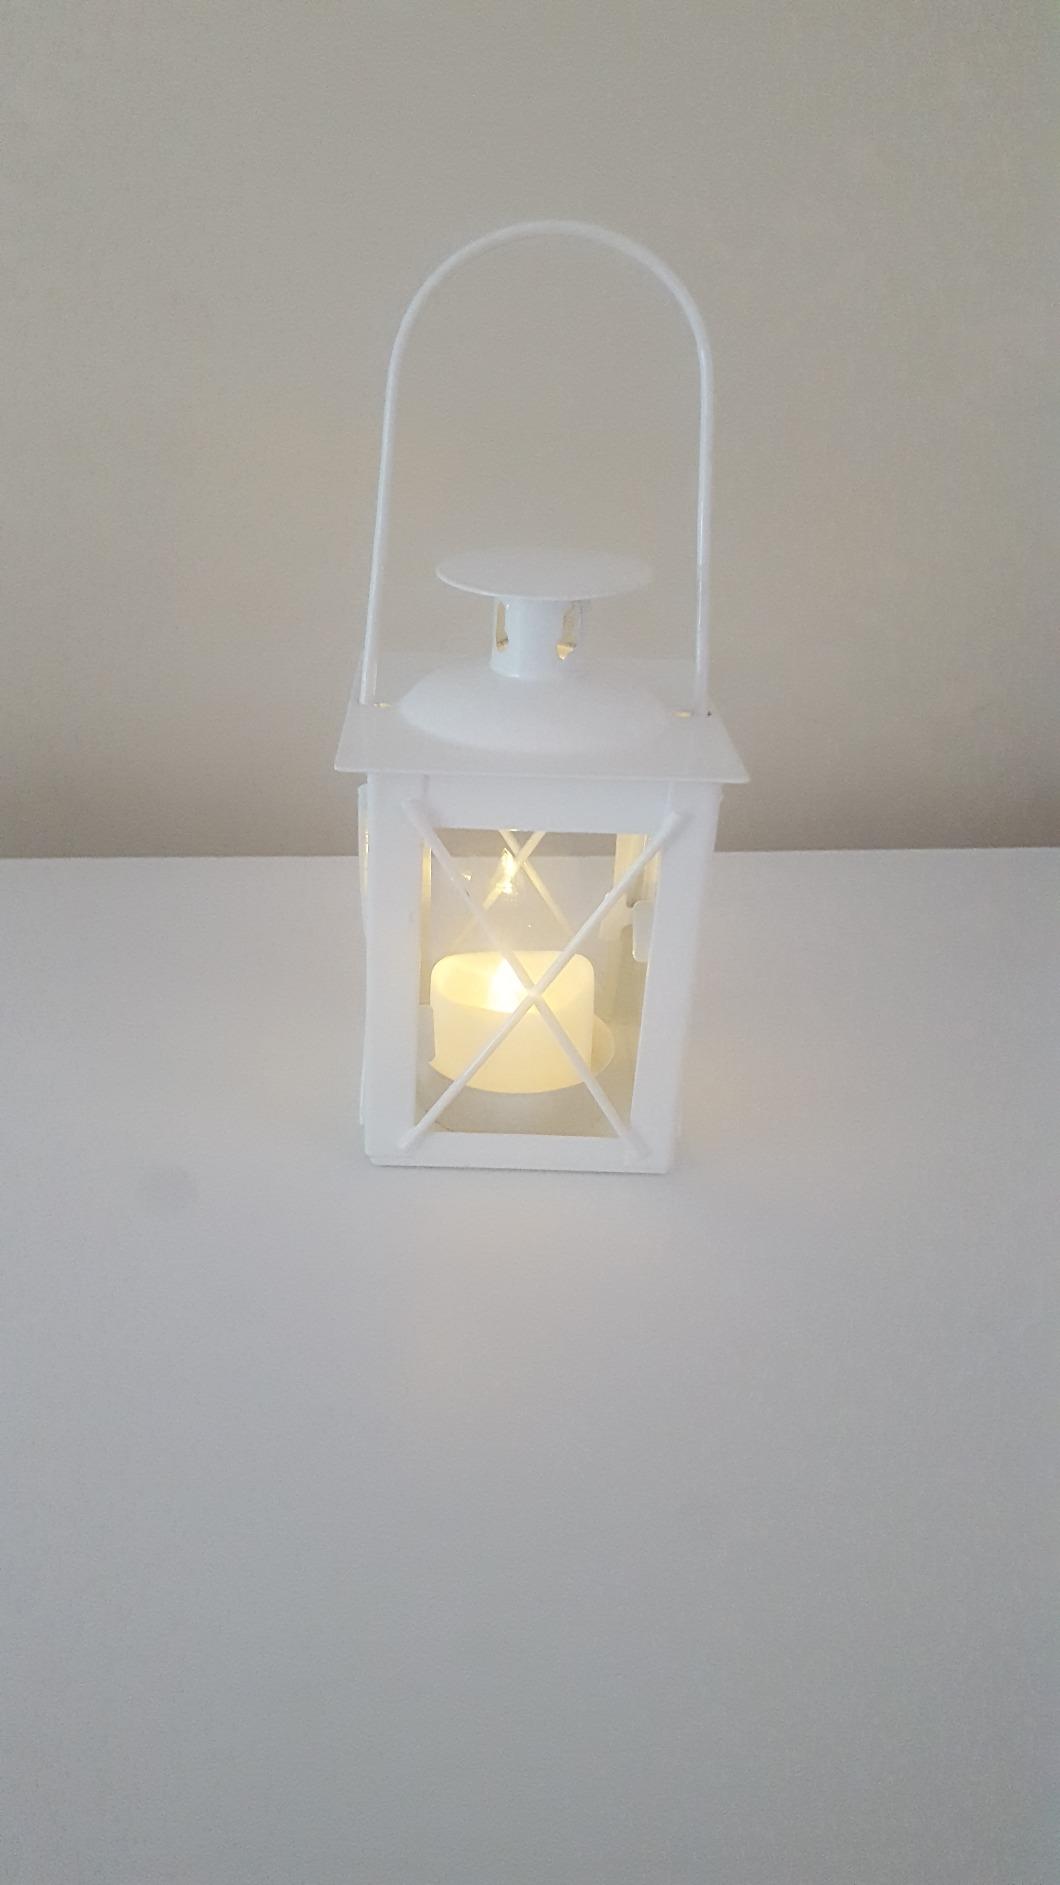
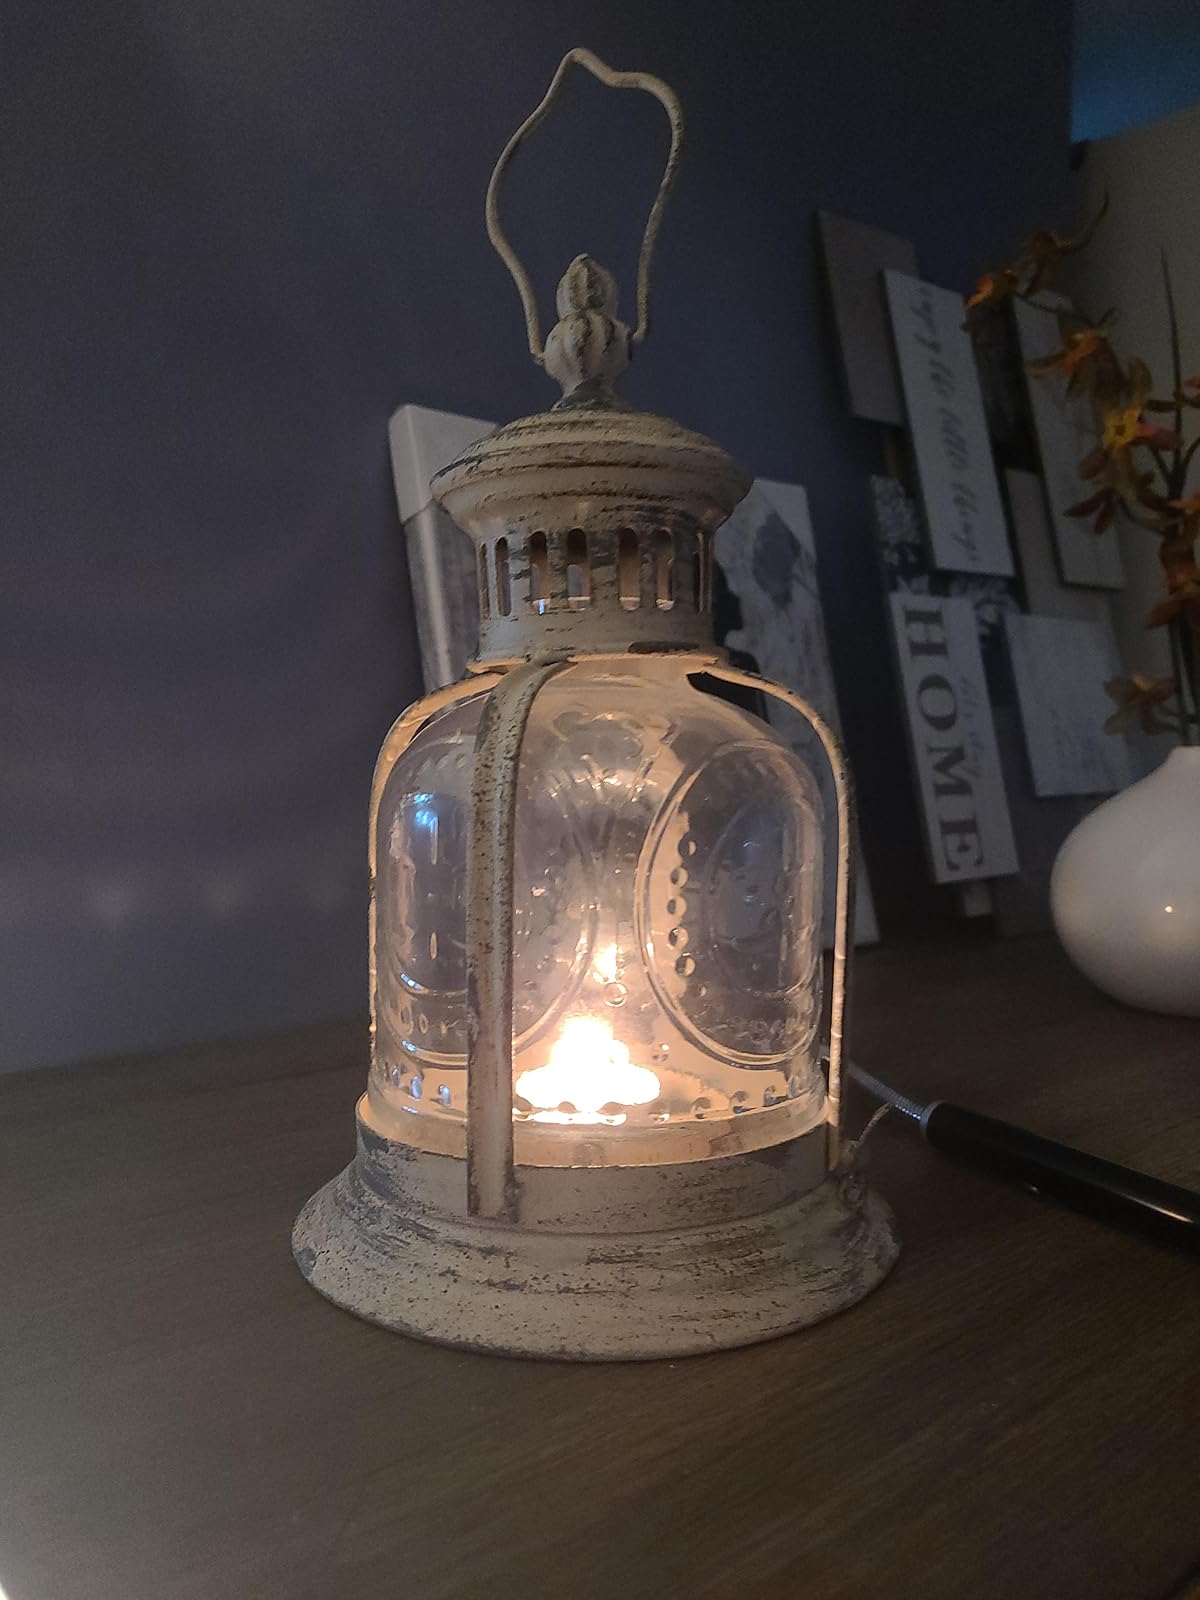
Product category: lantern
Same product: no